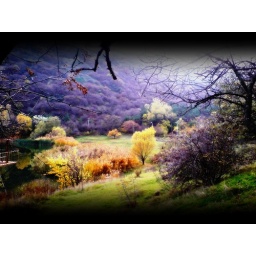
turtle lake area in autumn